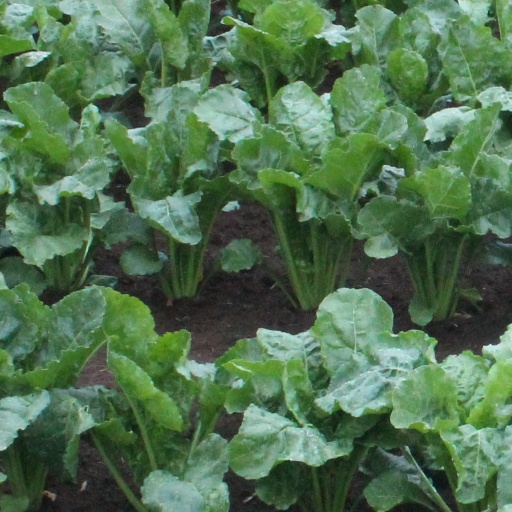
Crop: sugar beet